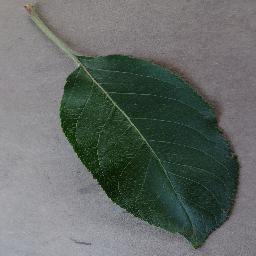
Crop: apple
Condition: healthy